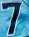
Number: 7